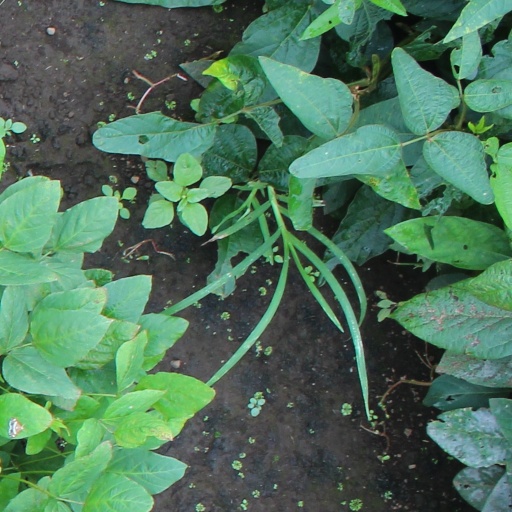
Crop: soybean